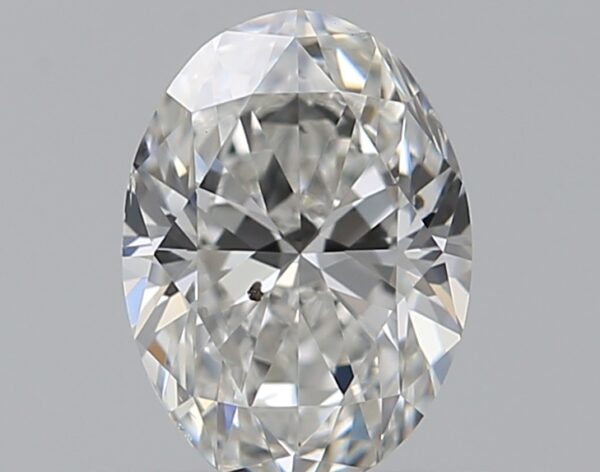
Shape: oval
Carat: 0.5
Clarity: SI1
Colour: G
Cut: EX
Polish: VG
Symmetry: GD
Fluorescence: N
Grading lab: GIA
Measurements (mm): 6.08 x 4.42 x 2.77